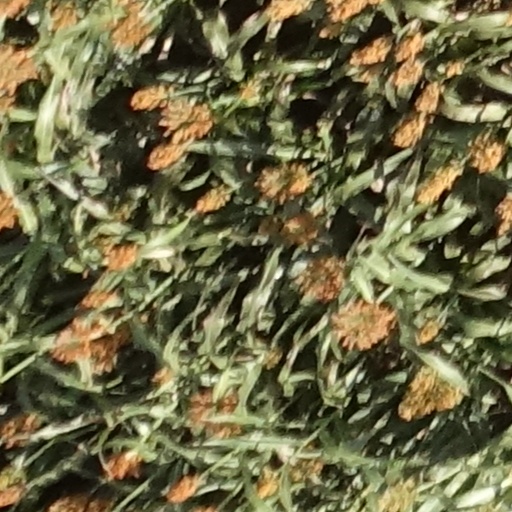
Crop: sorghum